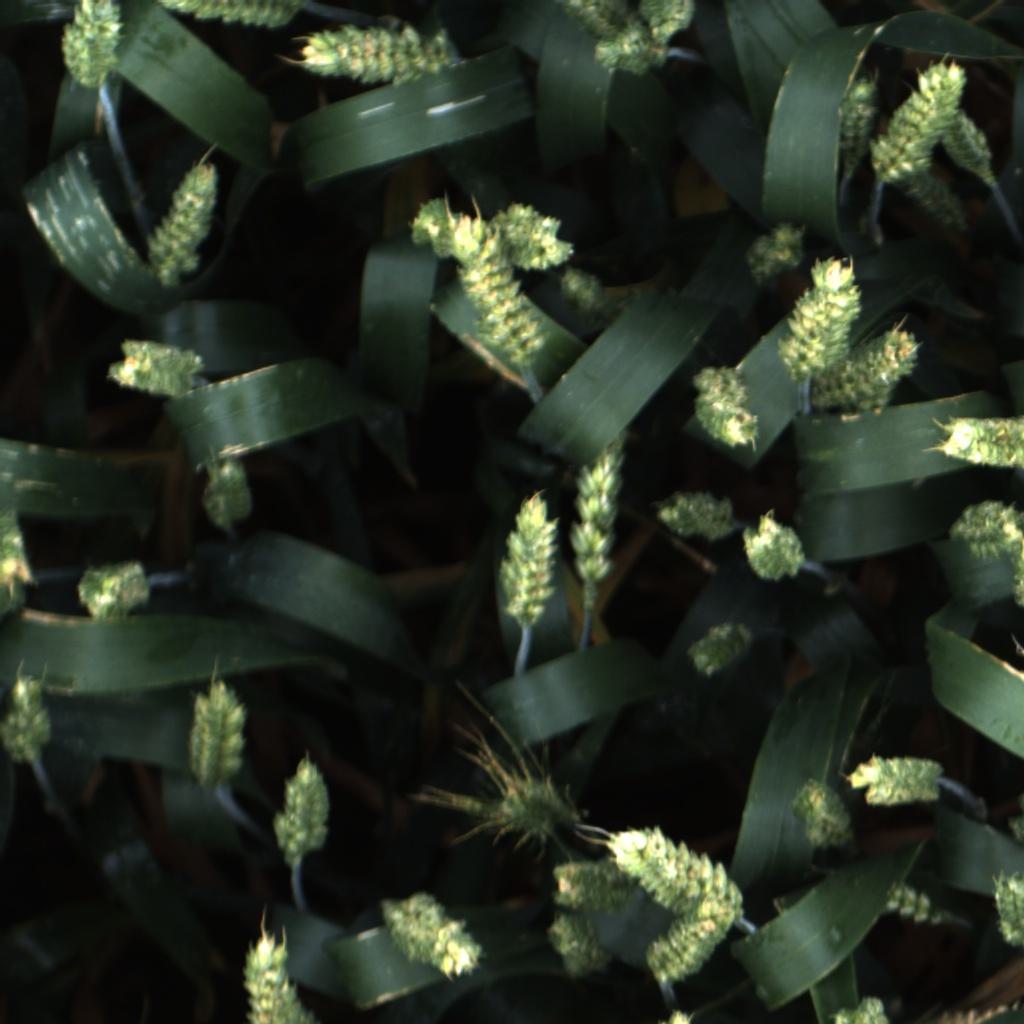
Country: UK
Location: Rothamsted
Wheat development stage: Filling - Ripening